Pavel Syutkin (military officer)

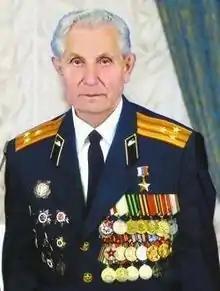
Syutkin receiving Gold Star Medal at the Kremlin in 2008

Pavel Pavlovich Syutkin (born 19 June 1922) is a former Soviet military leader, artilleryman, and retired colonel. He received the Hero of the Russian Federation award on March 7, 2008.